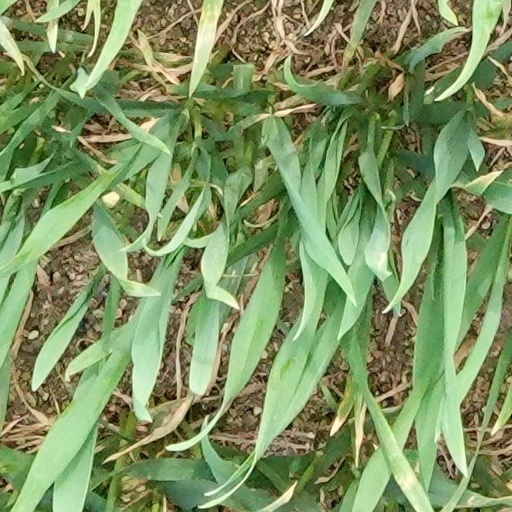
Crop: wheat